Tikrit

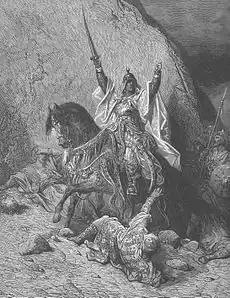
19th-century depiction of a victorious Saladin, by Gustave Doré

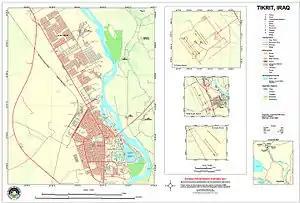
Air Bases Map

Tikrit is about north of Baghdad on the Tigris River.